Elephant Butte Dam

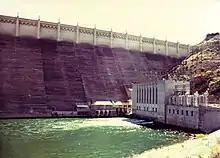
Elephant Butte Powerplant

Like for many other rivers of the American Southwest, runoff in the Rio Grande basin is limited and varies widely from year to year and alternates between devastating droughts and destructive floods. In the 1880s, farmers in the region began to complain that they were not receiving a fair appropriation of river water. By the 1890s, water use in the upper basin was so great that the river's flow near El Paso, Texas, had been reduced to "a trickle in dry summers."